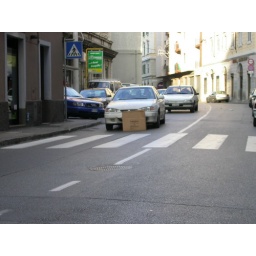
box in the street